Gustavo Dudamel

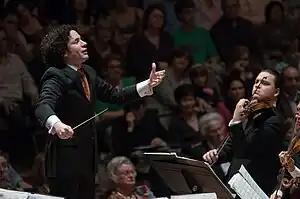
Gustavo Dudamel conducts the Simon Bolivar Youth Orchestra at London's Royal Festival Hall

In 2013, El Sistema arranged for Dudamel to conduct the Simon Bolivar Symphony Orchestra during the funeral of Hugo Chávez, which was attended by nearly two dozen heads of state.